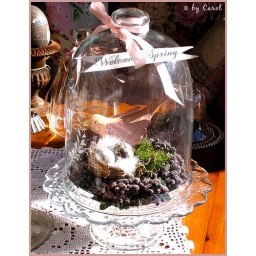
Welcome Spring bird under glass